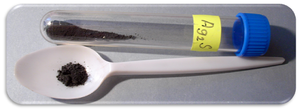
Le sulfure d'argent est un composé ionique, de formule brute Ag₂S, formé par l'anion sulfure S²⁻ et par le cation métallique argent (I) Ag⁺. Il est responsable de la couleur noire qui se forme sur l'argenterie par réaction de celle-ci avec le soufre contenu dans les aliments.